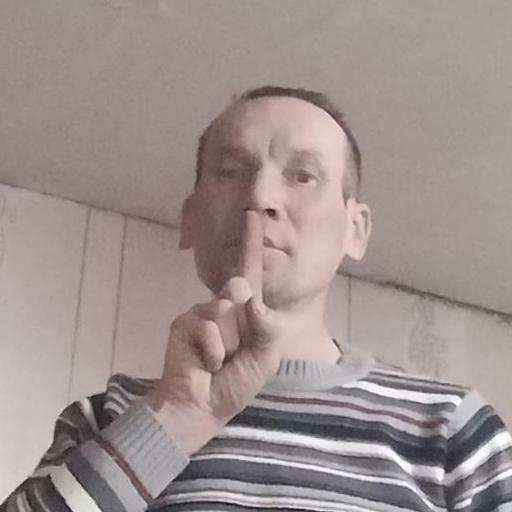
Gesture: mute